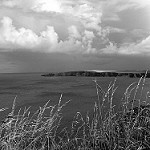
Label: B & W